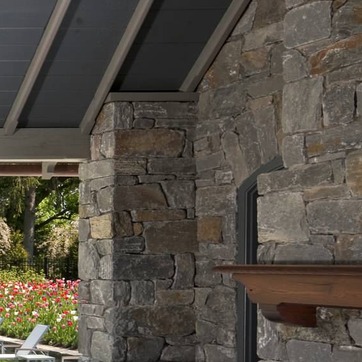
Material: stone